Pirin National Park

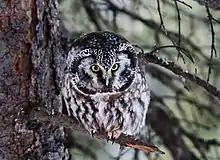
Boreal owl

The flora of the park is diverse and is characterized with high endemism due to the combination of southern geographic latitude and high elevational variation. The varied relief creates various ecological environments for plants, further diversified by the dominant rock types which form siliceous and calcareous terrain on the territory of the park. Lakes and streams also diversify the conditions creating wetland habitats for hygrophyte species.